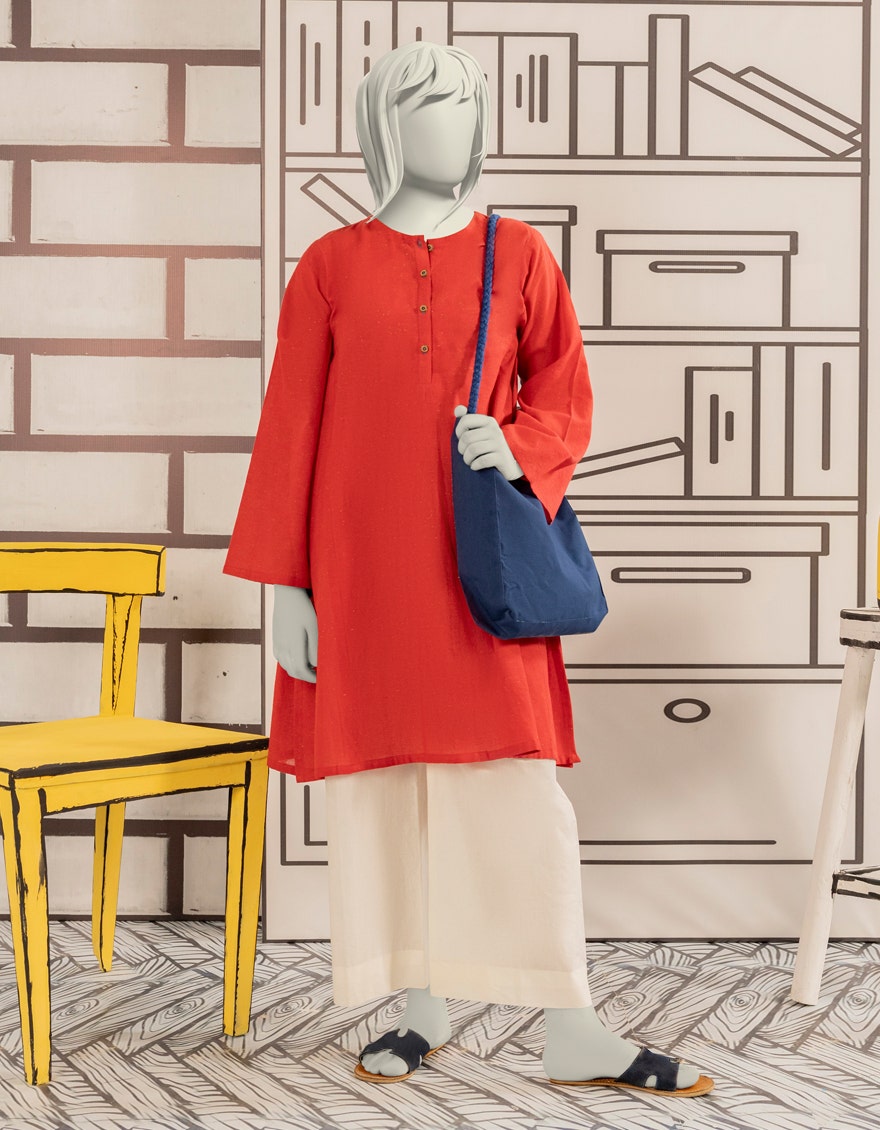
red kamila tunic shirt